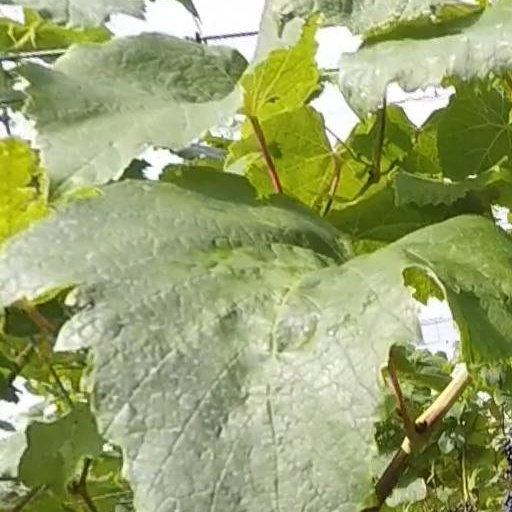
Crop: grape